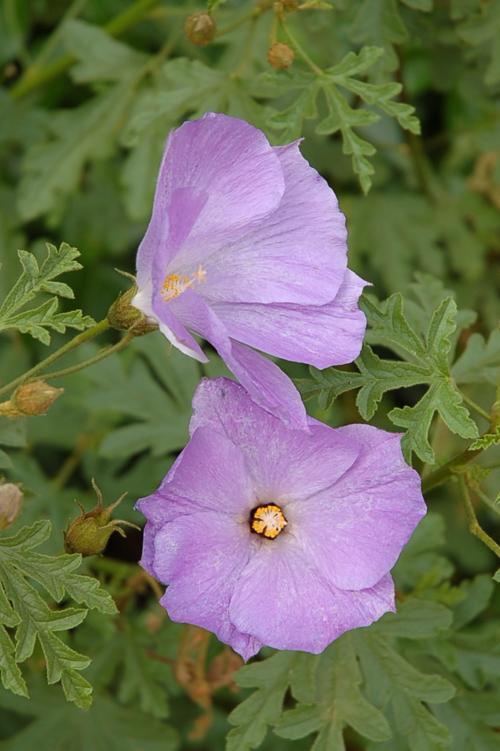
Label: pelargonium